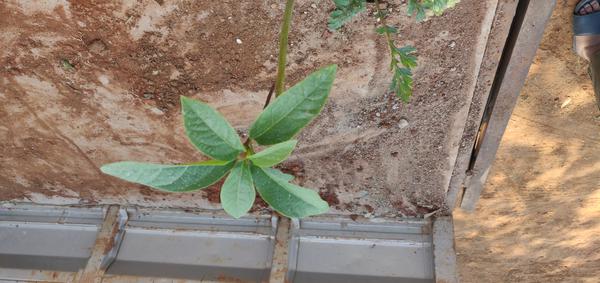
Plant: Mango